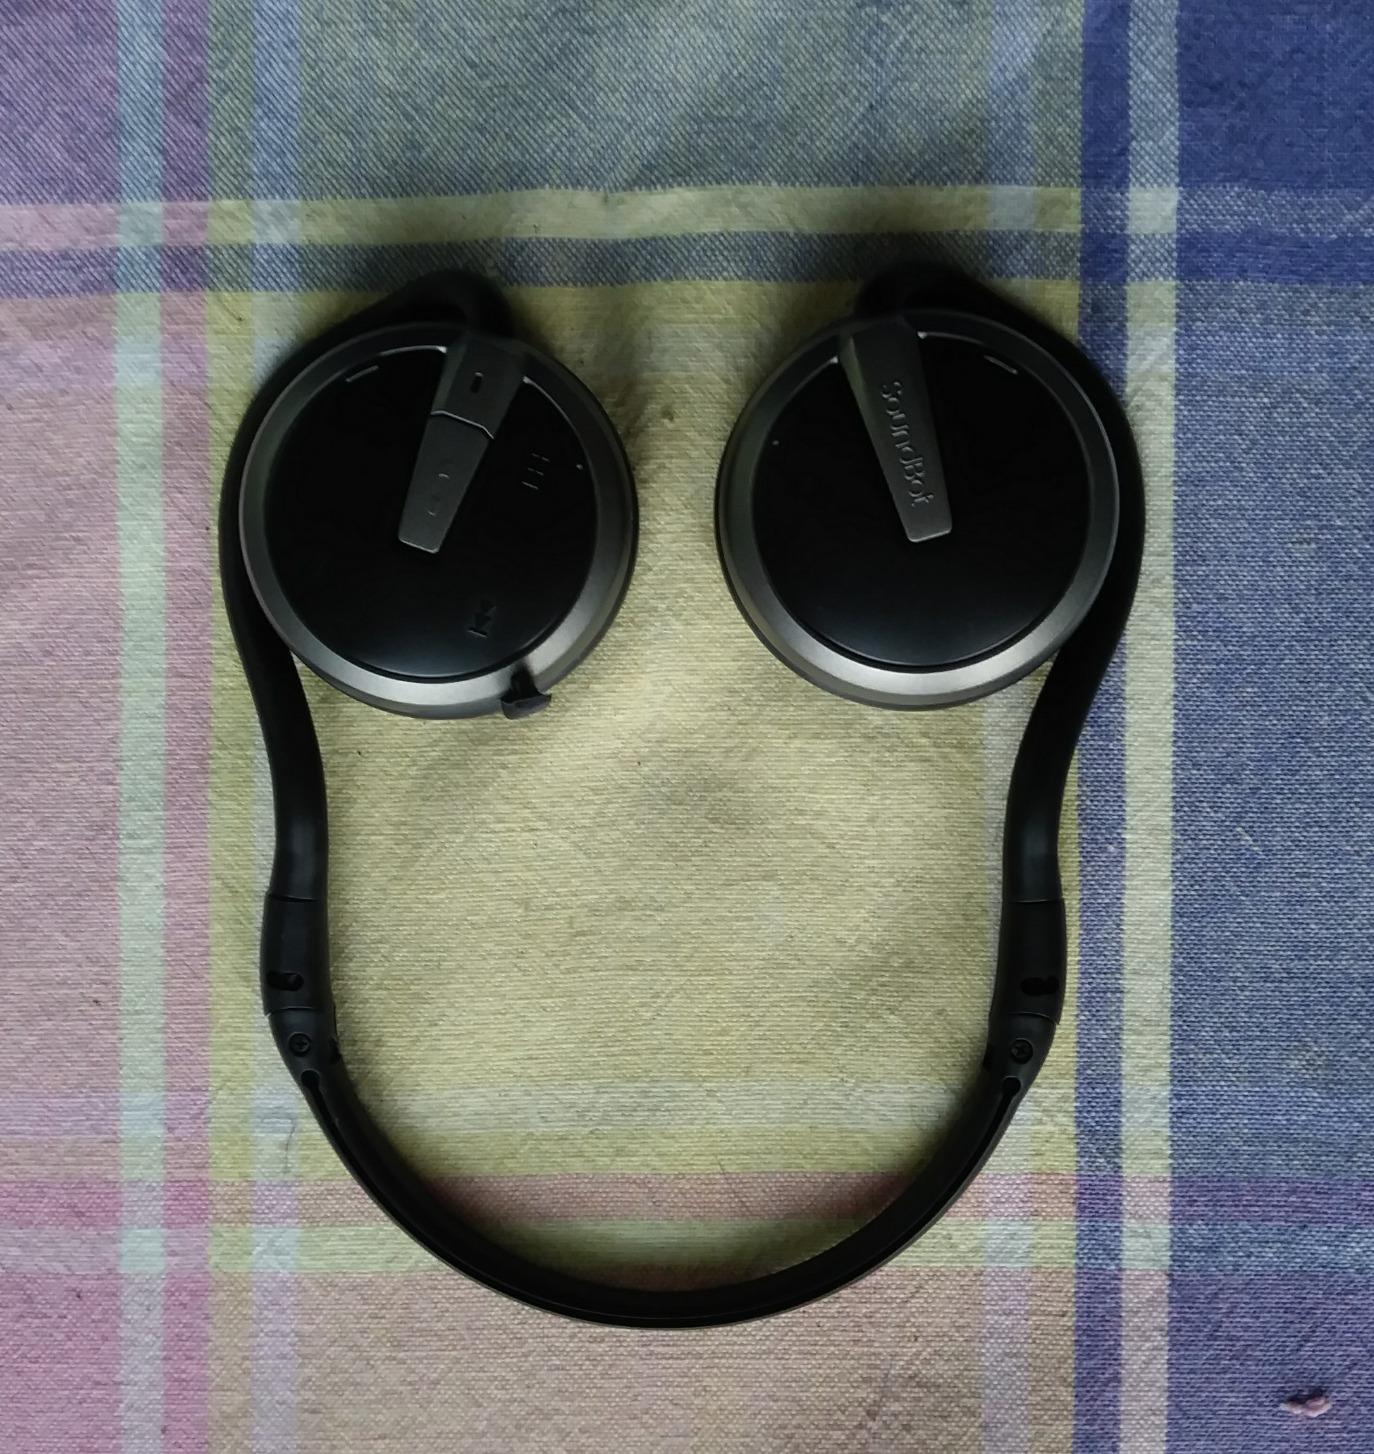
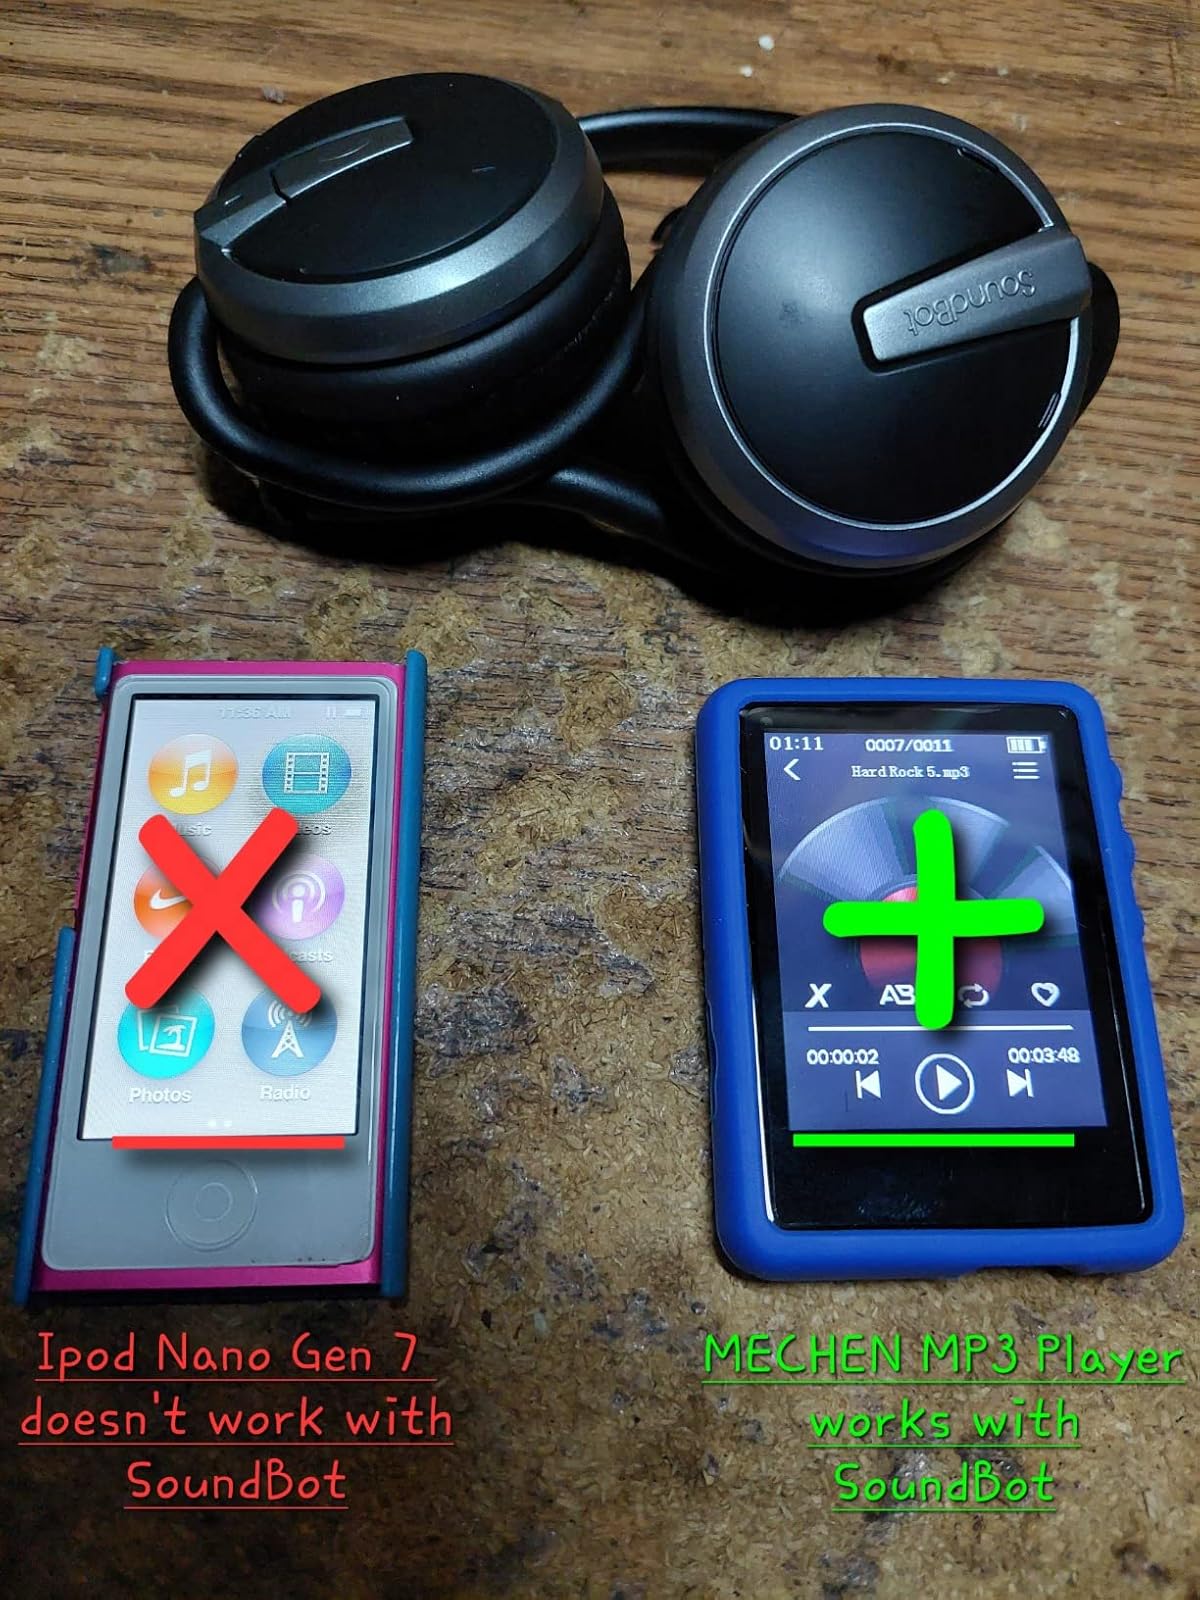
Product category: headphones
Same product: yes